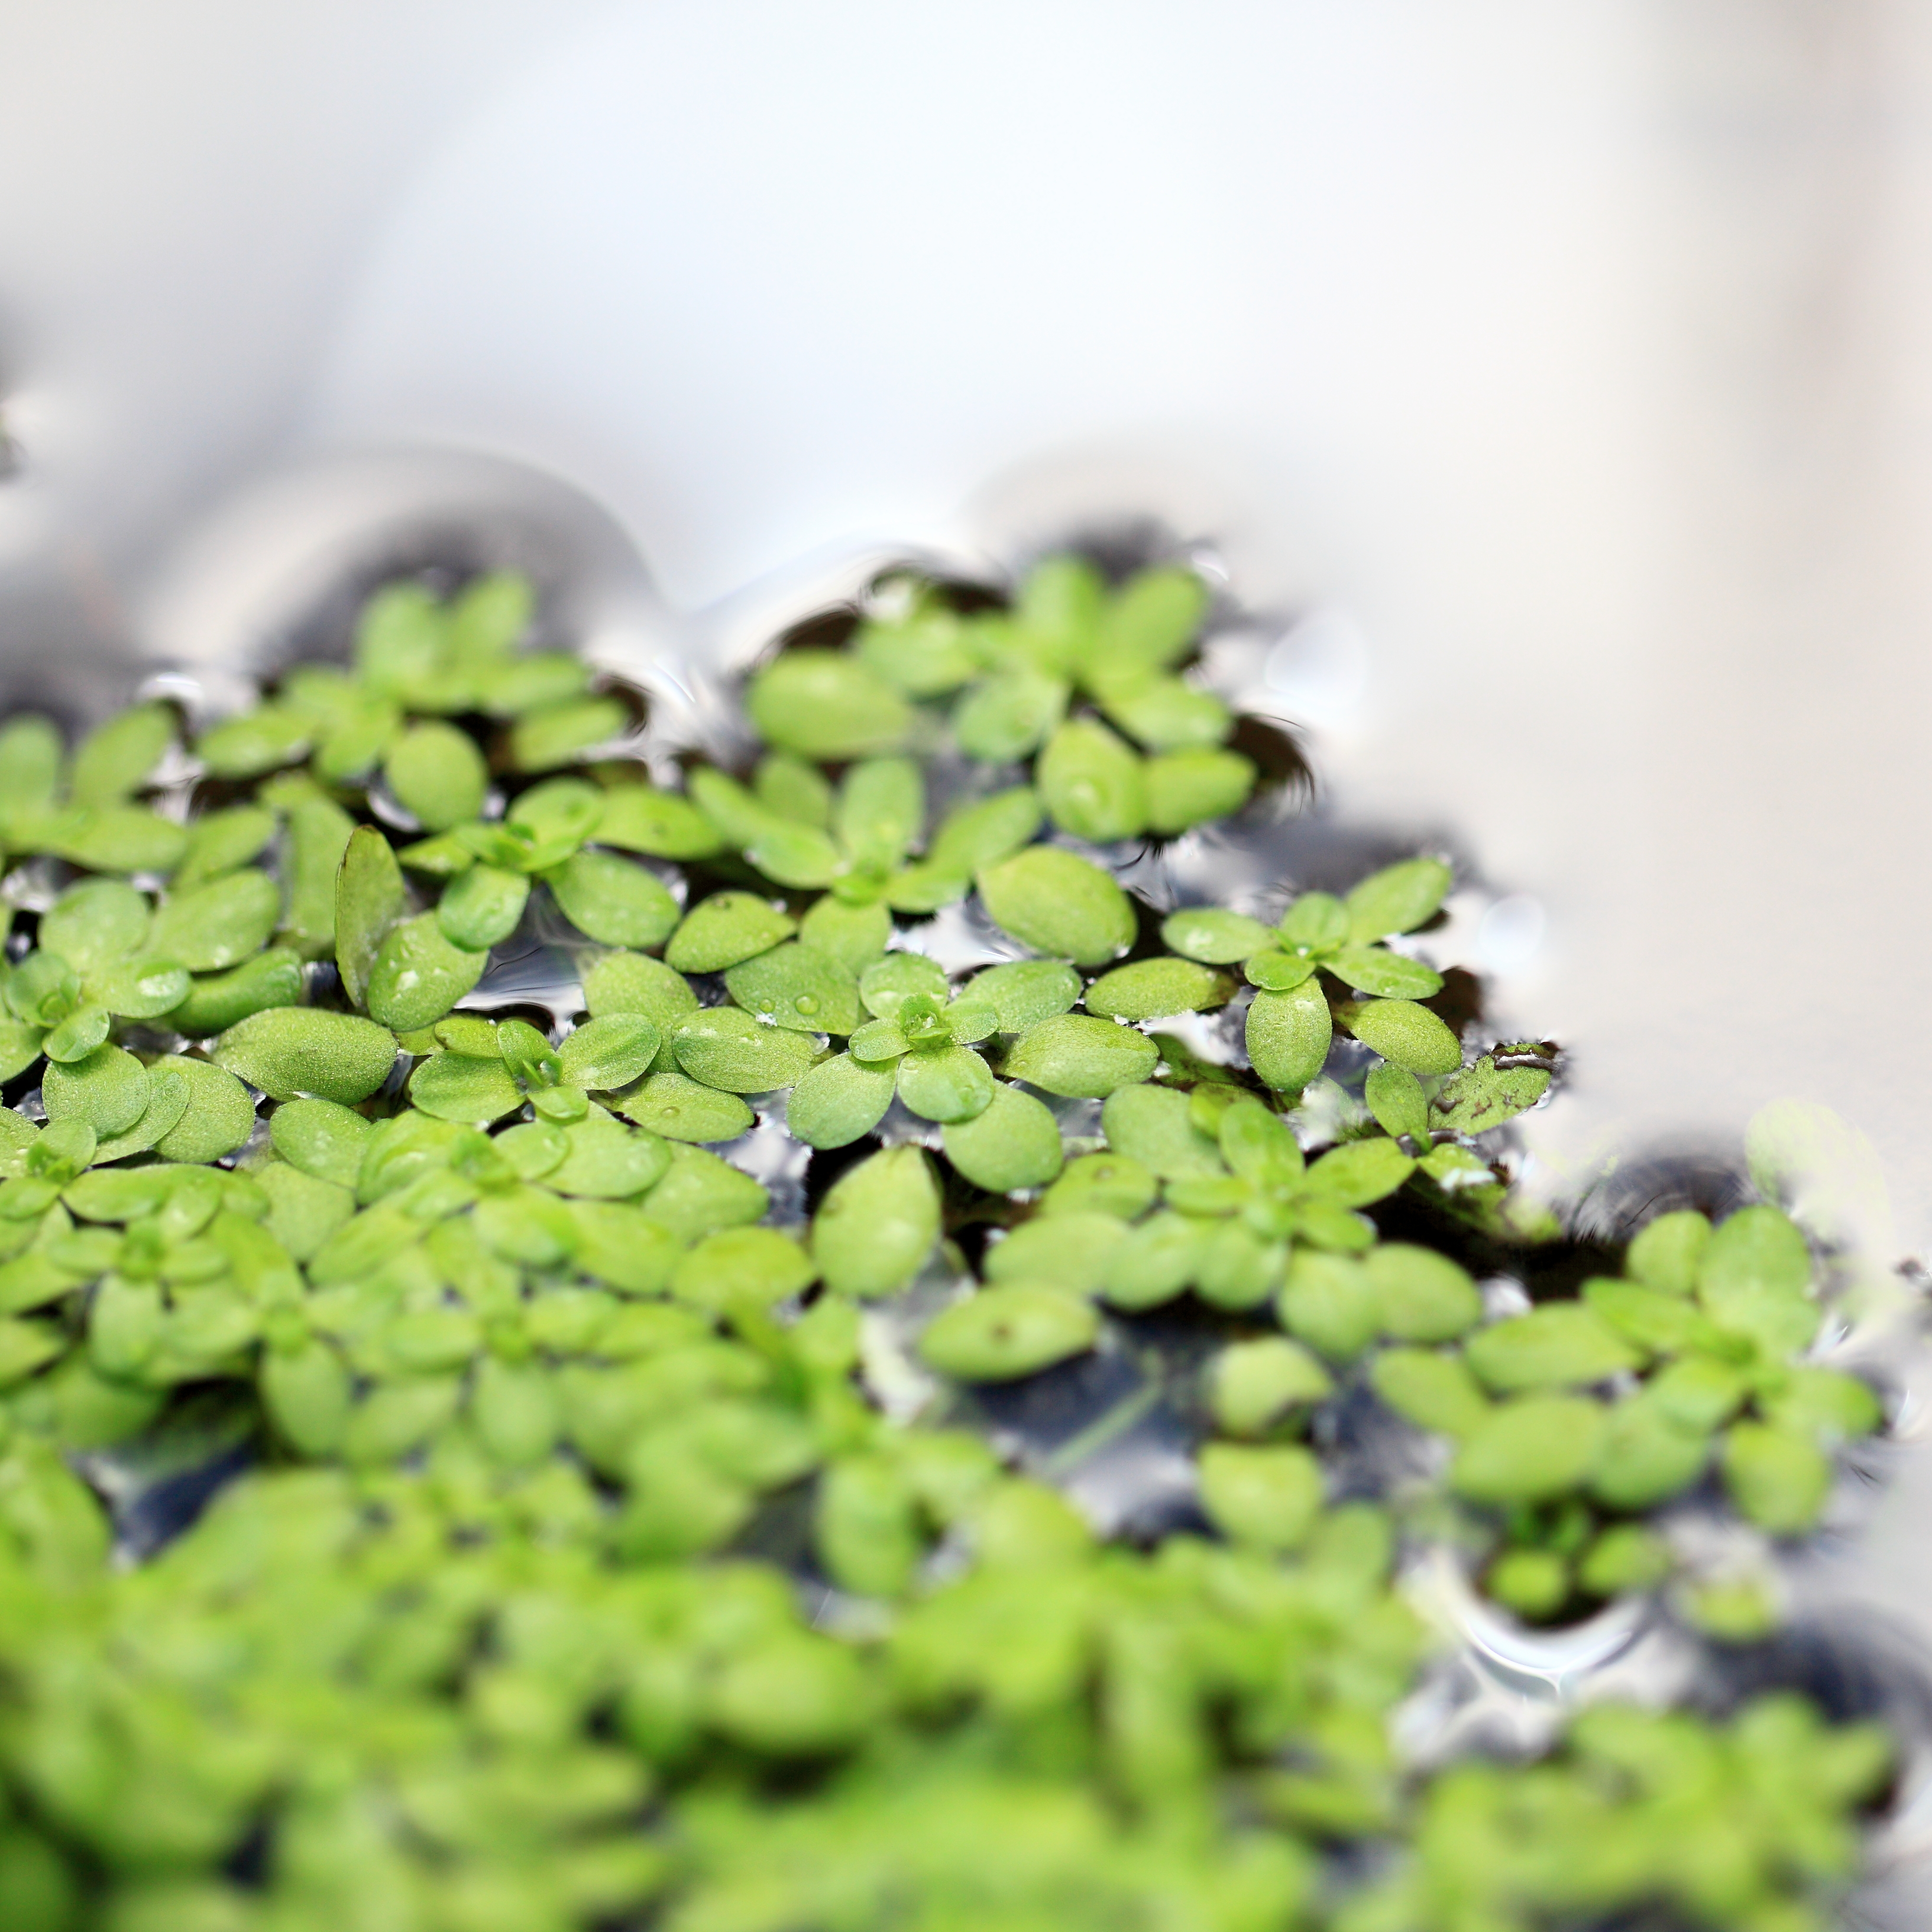
plant, leaf, flower, food, green, high, herb, produce, 5d, hires, markii, hi, res, resolution, flowering plant, land plant